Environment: real
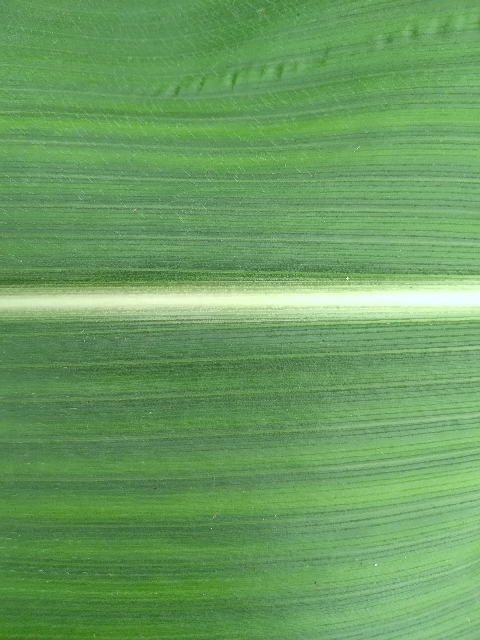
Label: healthy